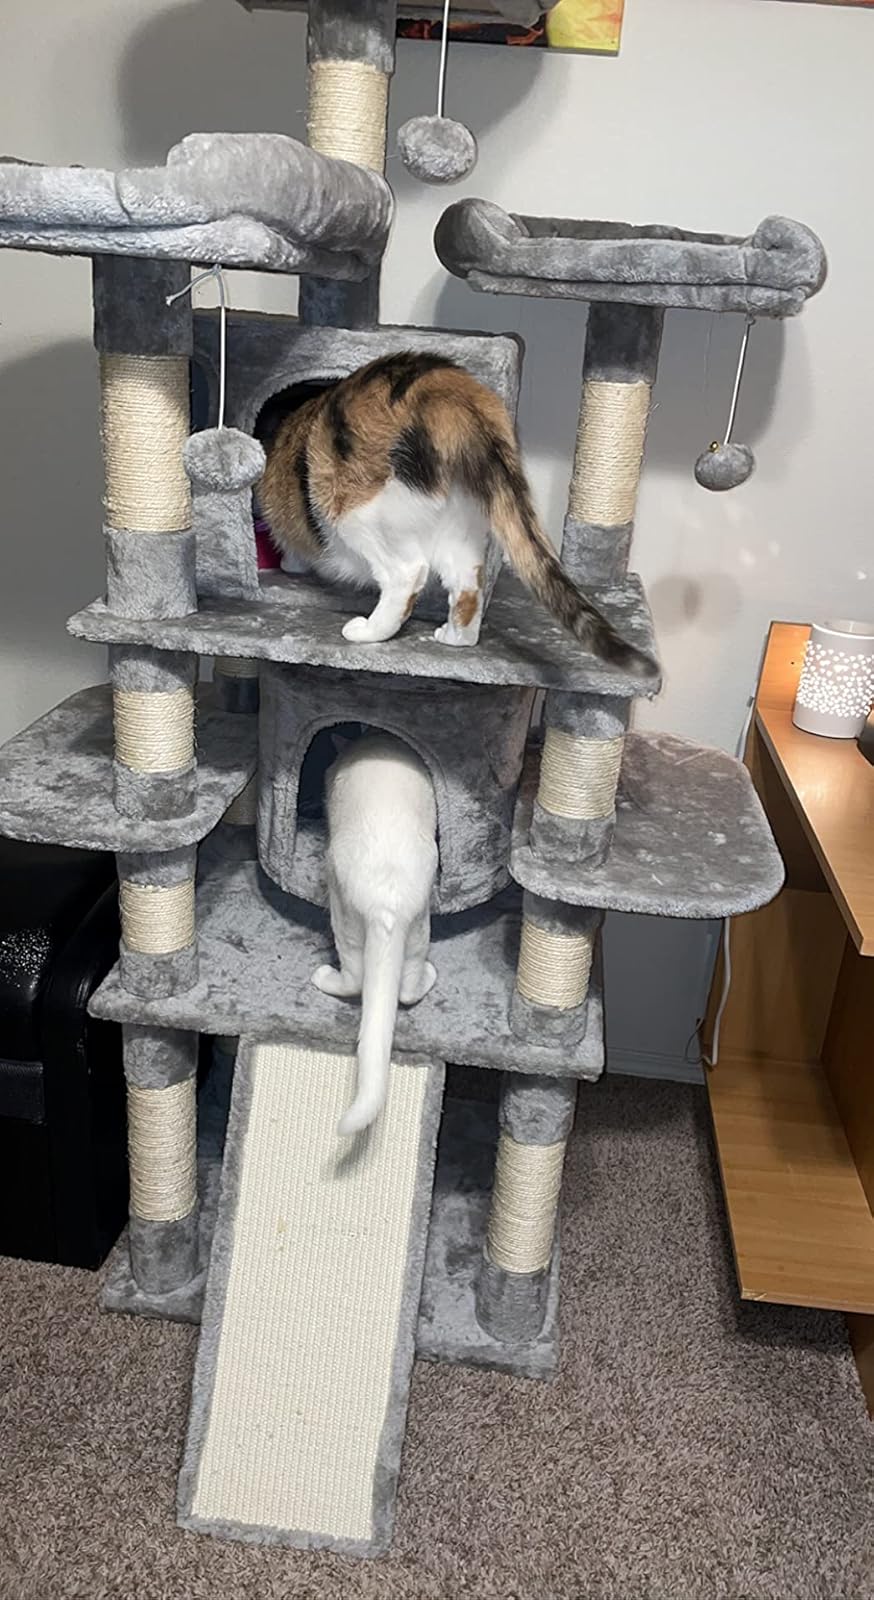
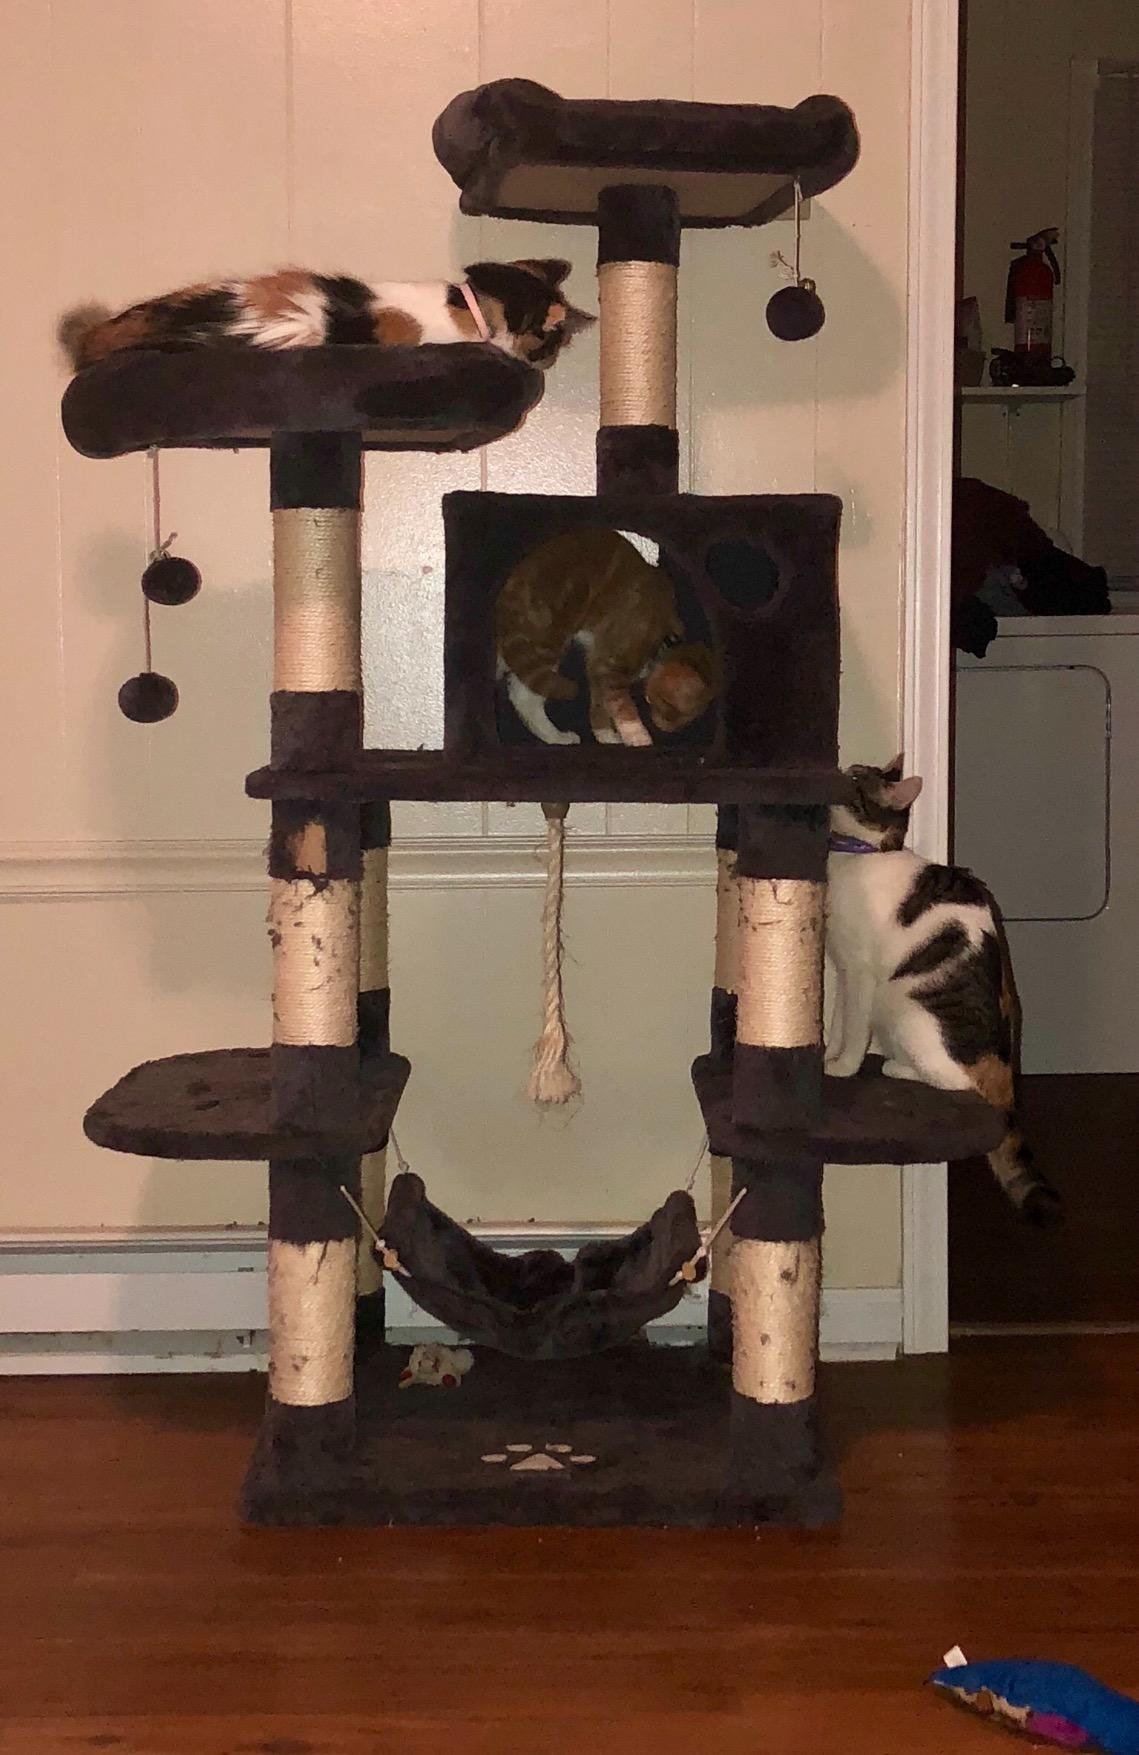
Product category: items_cat tree
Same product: no